City of Bristol Rifles

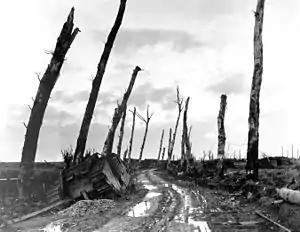
The battlefield of Polecappelle.

The division moved to the Ypres Salient in July. During the Third Ypres Offensive the 1/4th Battalion was not engaged at the Battle of Langemarck on 16 August, when 145th Bde attacked with heavy casualties, nor in 48th (SM) Division's other attacks on 19, 22 or 27 August. It then spent the next month out of the line at training camps. Only part of the division was engaged in the Polygon Wood (28 September–3 October), and at the Broodseinde on 4 October, 1/4th Bn's participation was limited to two platoons as stretcher-bearers and guards for prisoners.